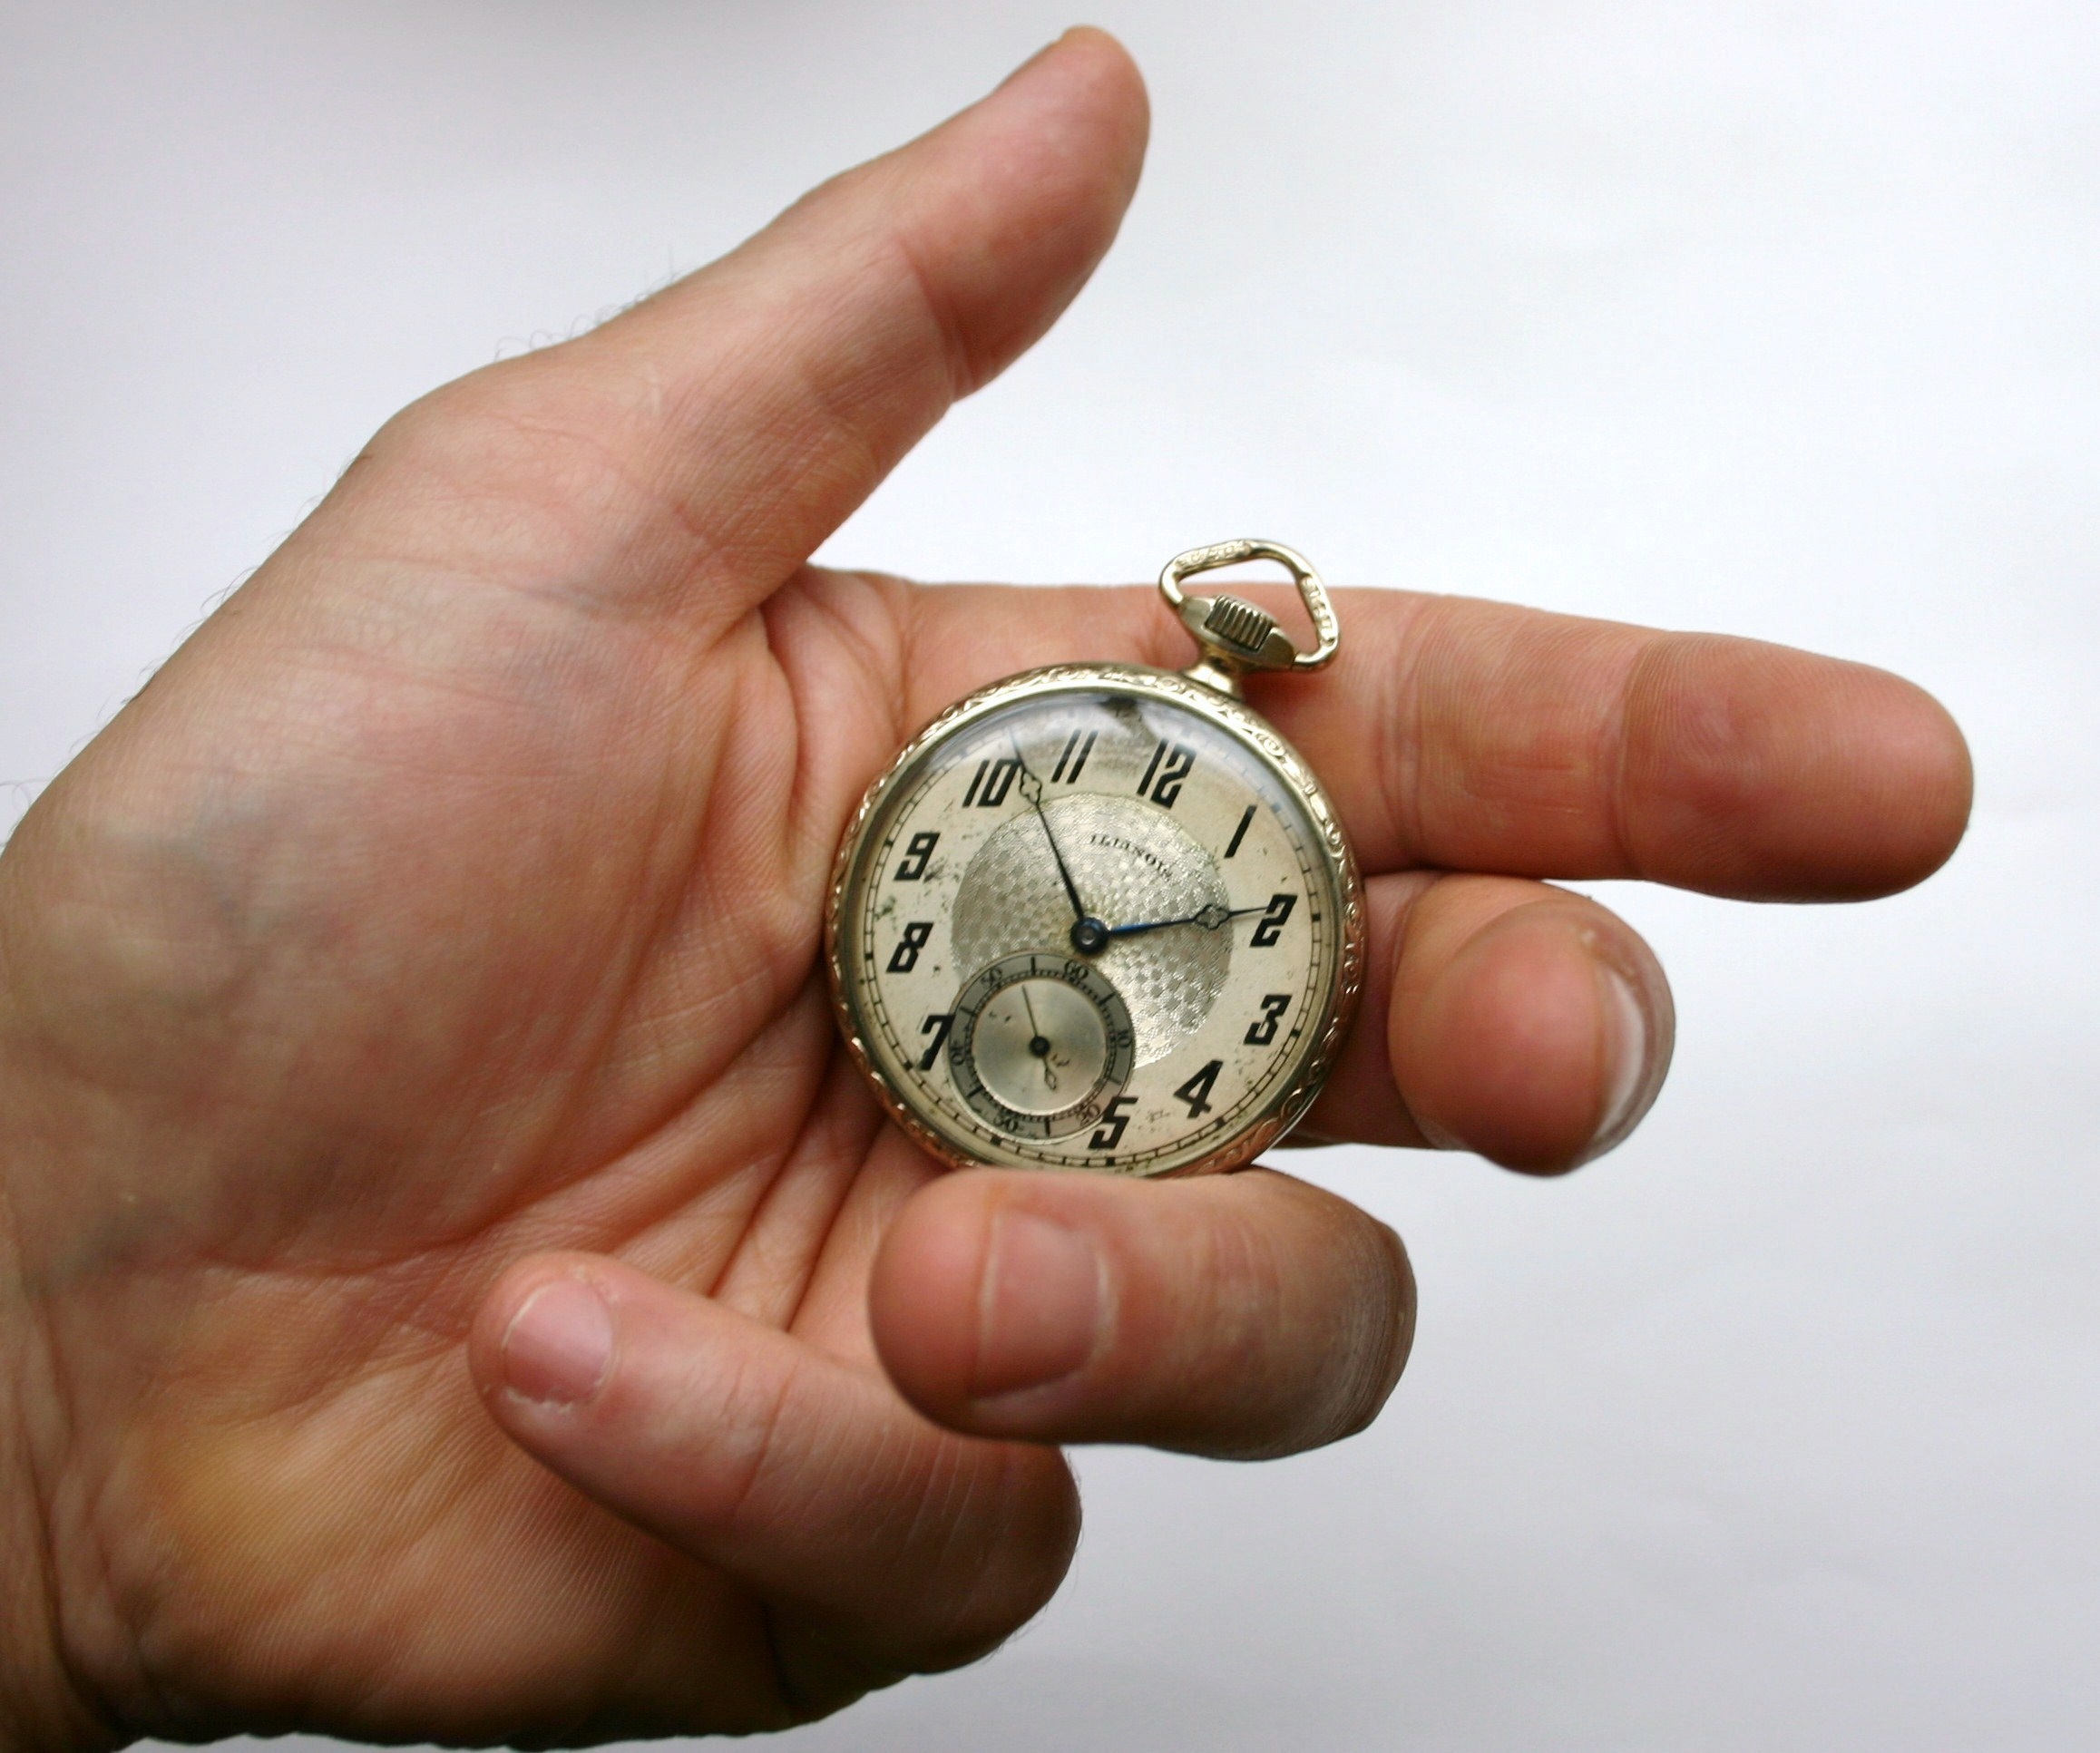
watch, hand, vintage, antique, retro, chain, clock, time, old, finger, instrument, pocket watch, timepiece, jewelry, minute, cog, face, pocket, second, vinatge, locket, fashion accessory